Fashion doll

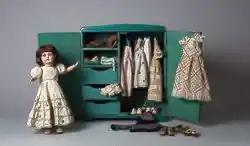
A model of the Argentine fashion doll Marilú from along with a variety of her outfits

Marilú was an Argentine composition doll that was highly popular in the 1930s, 1940s and 1950s. It was created by Alicia Larguía, who was inspired by the French predecessor of Bleuette, a doll available through the famous magazine for girls "La Semaine de Suzette" The game proposed by Marilú was, on the one hand, that of the transmission of motherhood in the girls—who were called the doll's "mommies"—, but the doll's clothing also occupied a central role. The advertisements encouraged girls to change and renew the doll's clothes according to the occasion or season, with the Marilú brand thus promoting the clothes they made to accompany the toy. In addition, the "Billiken" and "Marilú" magazines included patterns for the girls or someone in their family to sew the doll's wardrobe, and published instructions and fashion tips. In this way, Marilú can be placed within the genealogy of fashion dolls, such as the Gaultier dolls, the Huret dolls, or the more recent Vogue dolls and Barbies.